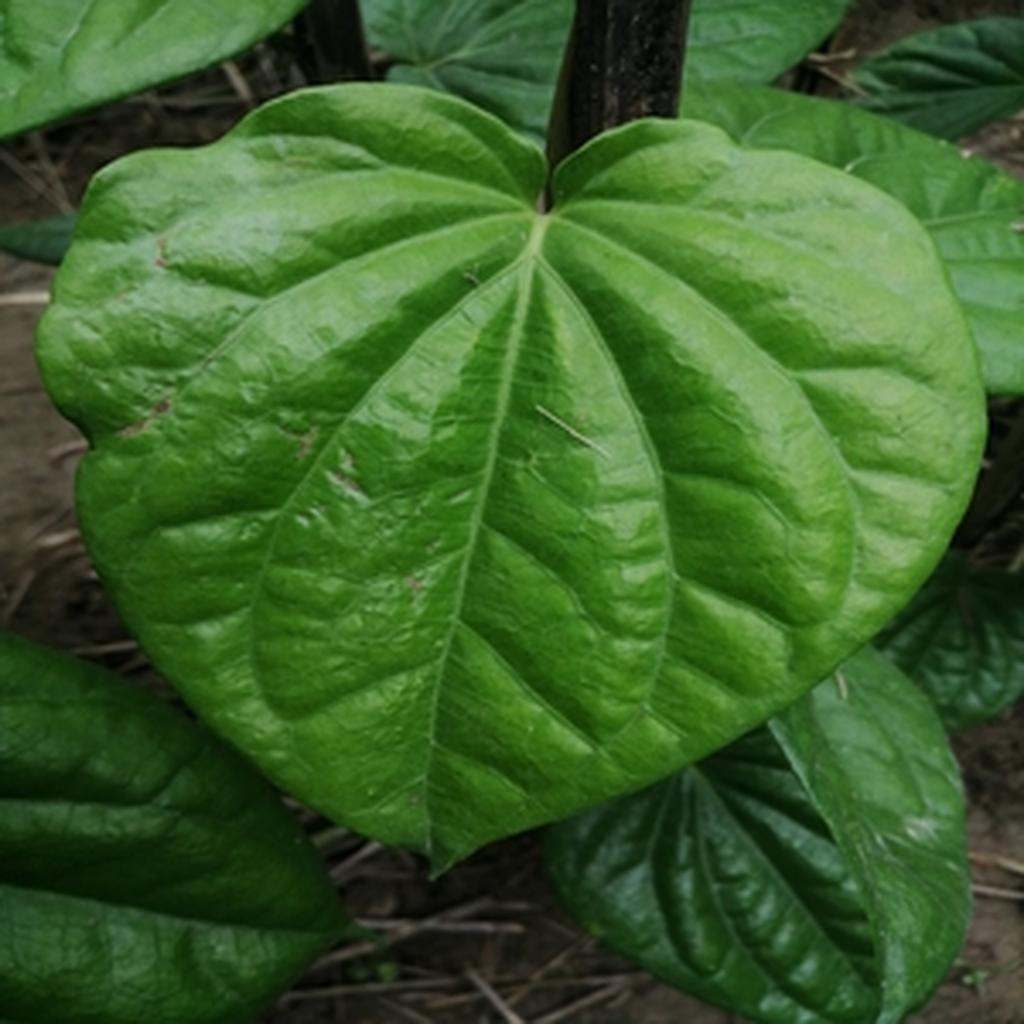
Label: Healthy_Leaf